Isabel Gutiérrez de Bosch

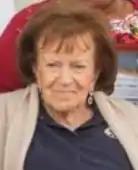
Gutiérrez de Bosch at a 2019 event

Isabel Gutiérrez de Bosch (23 July 1931 – 6 September 2020) was a Guatemalan businesswoman and philanthropist who was awarded the Order of the Quetzal in 2005.